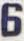
Number: 6